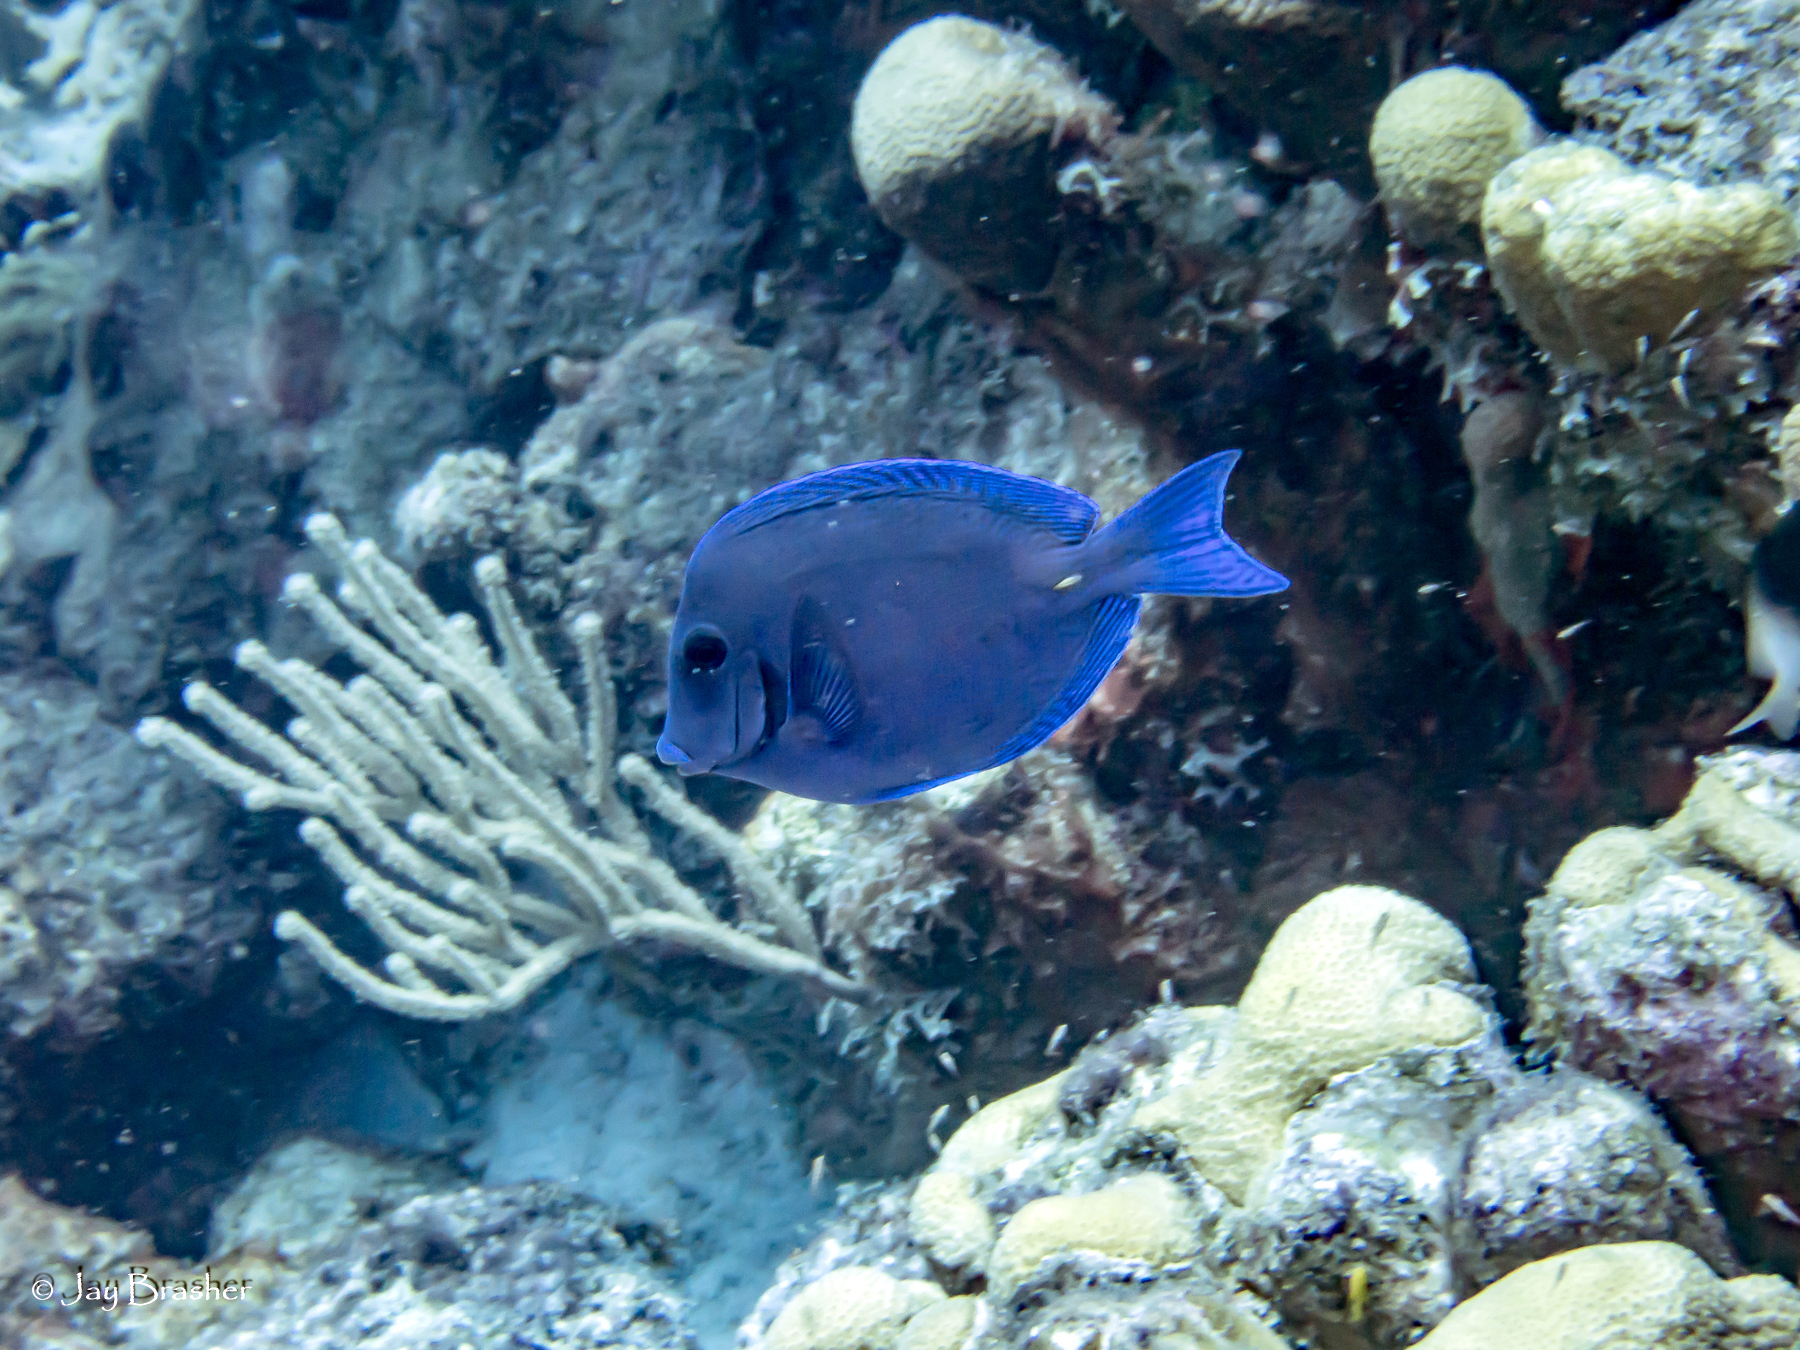
Acanthurus coeruleus (Atlantic Blue Tang)